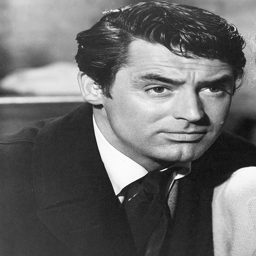
love his hair this way !